Tanegashima (gun)

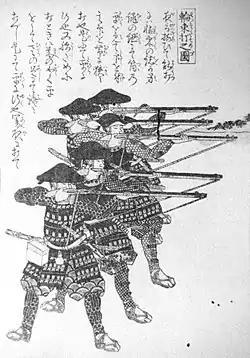
Japanese firing . Night-shooting practice, using ropes to maintain proper firing elevation.

, most often called in Japanese and sometimes in English , was a type of matchlock-configured arquebus firearm introduced to Japan through the Portuguese Empire in 1543. It was used by the samurai class and their "foot soldiers", and within a few years its introduction in battle changed the way war was fought in Japan forever. It, however, could not completely replace the (longbow). Although the Japanese developed various techniques to improve the gun's shortcomings, specifically its slow rate of fire and inability to fire in the rain, it remained inferior to the in these respects, and the latter continued to be an important weapon on the battlefield. After Tokugawa Ieyasu destroyed the Toyotomi clan in the siege of Osaka and established the Tokugawa shogunate, the relatively peaceful Edo period arrived, and the use of declined.